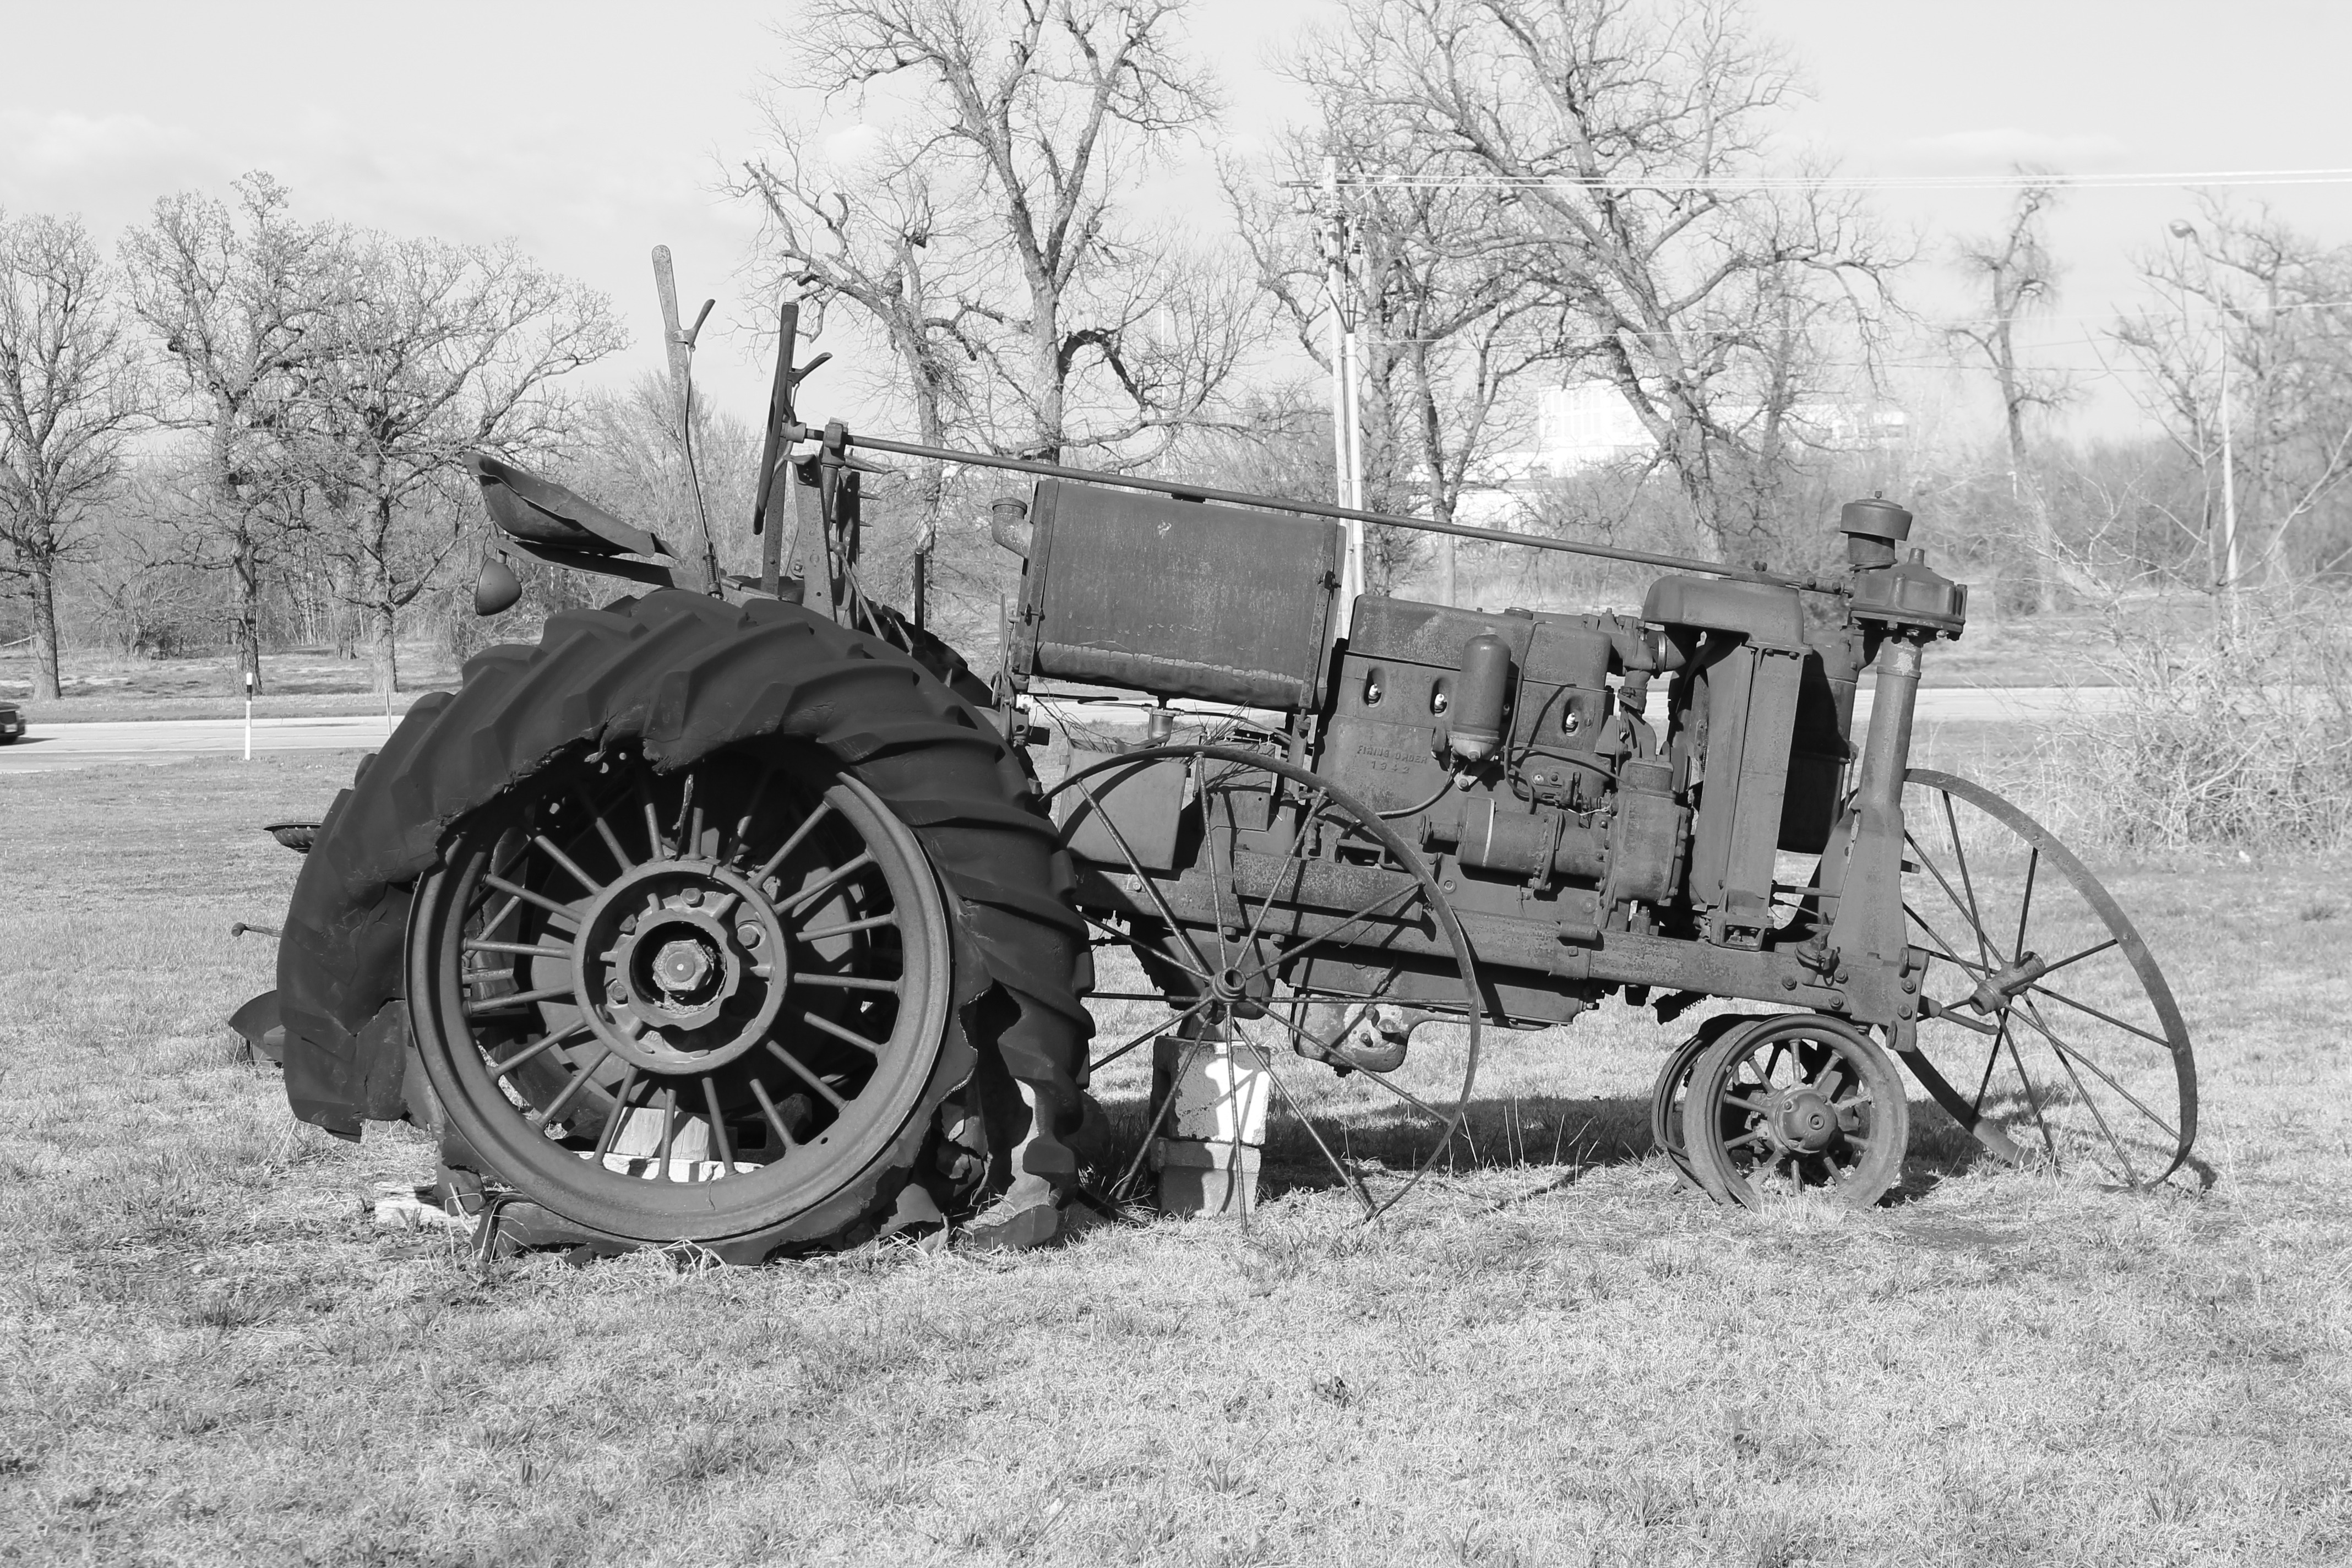
black and white, white, tractor, farm, vintage, antique, wheel, countryside, vehicle, equipment, black, agriculture, monochrome, cannon, tractors, monochrome photography, armored car, horse and buggy